Raid on Gananoque

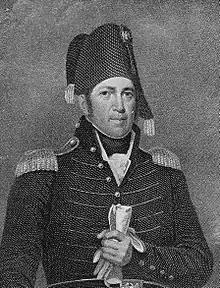
With the American garrison at Sackets Harbor running low on supplies and ammunition, Brig Gen Jacob Brown authorized a raid into Canadian territory.

Gananoque is located roughly from Kingston, the principal base of the British Provincial Marine on the Great Lakes and a key transshipment point. Gananoque served as a depot for ammunition, stores, foodstuffs along the St. Lawrence River route between Kingston and Montreal. Furthermore, it was the last convoy-staging point between Montreal and Kingston and a key point for communications between the two cities. The town had been settled in 1789 by Joel Stone, an American Loyalist who had arrived in Upper Canada following the American Revolutionary War. On 9 August 1812, General Sir George Prévost, commander of British forces in Canada and Major General Henry Dearborn commander of the United States forces in the north agree to a cessation of hostilities. President James Madison repudiated Dearborn's agreement on 15 August.